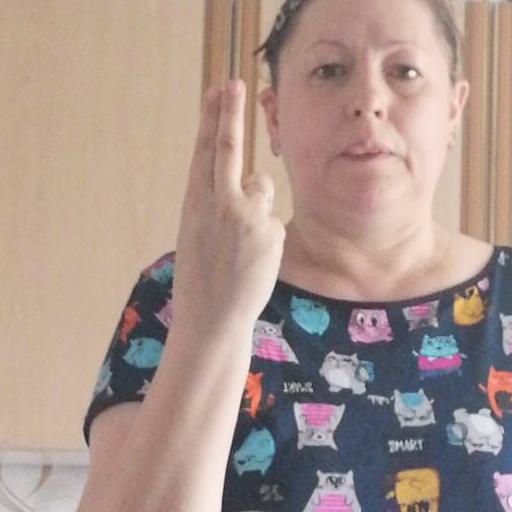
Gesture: two_up_inverted